John Frusciante discography

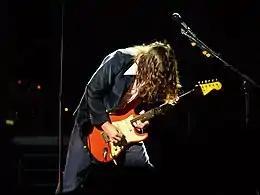
Frusciante with Red Hot Chili Peppers at the 2006 Voodoo Experience in New Orleans

The discography of John Frusciante, who is best known as the guitarist of the rock band Red Hot Chili Peppers, consists of thirteen solo albums, two internet only release albums, seven EPs, as well as two albums with collaborators Joe Lally and Josh Klinghoffer under the name Ataxia and two EPs and three studio albums under the alias of Trickfinger. After recording "Mother's Milk" and "Blood Sugar Sex Magik", Frusciante left the Red Hot Chili Peppers in 1992 when he got tired of the growing success of the band. He released his first solo album, "Niandra LaDes and Usually Just a T-Shirt", in 1994 on American Recordings. His second record, "Smile From the Streets You Hold", was released in 1997 and later taken off the market at his request in 1999. After returning to the Red Hot Chili Peppers in 1998, Frusciante recorded "Californication" with the band and subsequently released his third solo album, "To Record Only Water for Ten Days", in February 2001 on Warner Music Group.